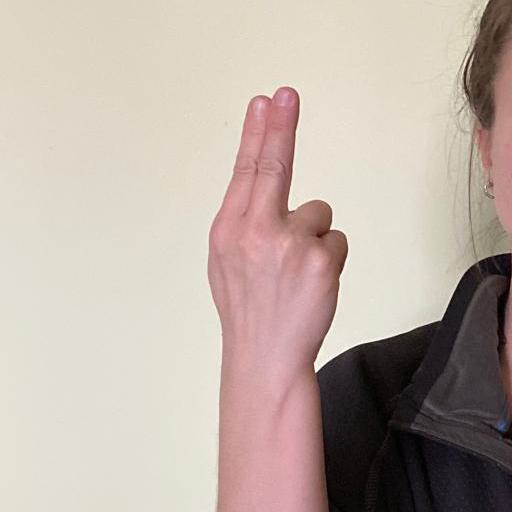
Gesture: two_up_inverted